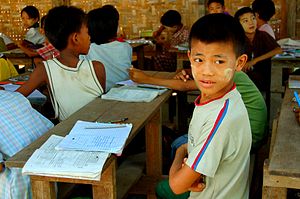
Mellemskole
En mellemskole i Myanmar
En mellemskole er en skole, som elever i visse lande går på efter grundskolen og før gymnasium eller anden videregående uddannelse. Elevernes alder varierer landene imellem og nogle gange også internt i de enkelte lande. I Israel og Japan dækker mellemskolen for eksempel 7.-9. klasse, i Rusland 5.-9. klasse og i USA typisk 6.-8. klasse. Andre lande som for eksempel Danmark opererer derimod ikke med mellemskoler, og i stedet forbliver eleverne i grundskolen indtil gymnasiet eller anden videregående uddannelse.